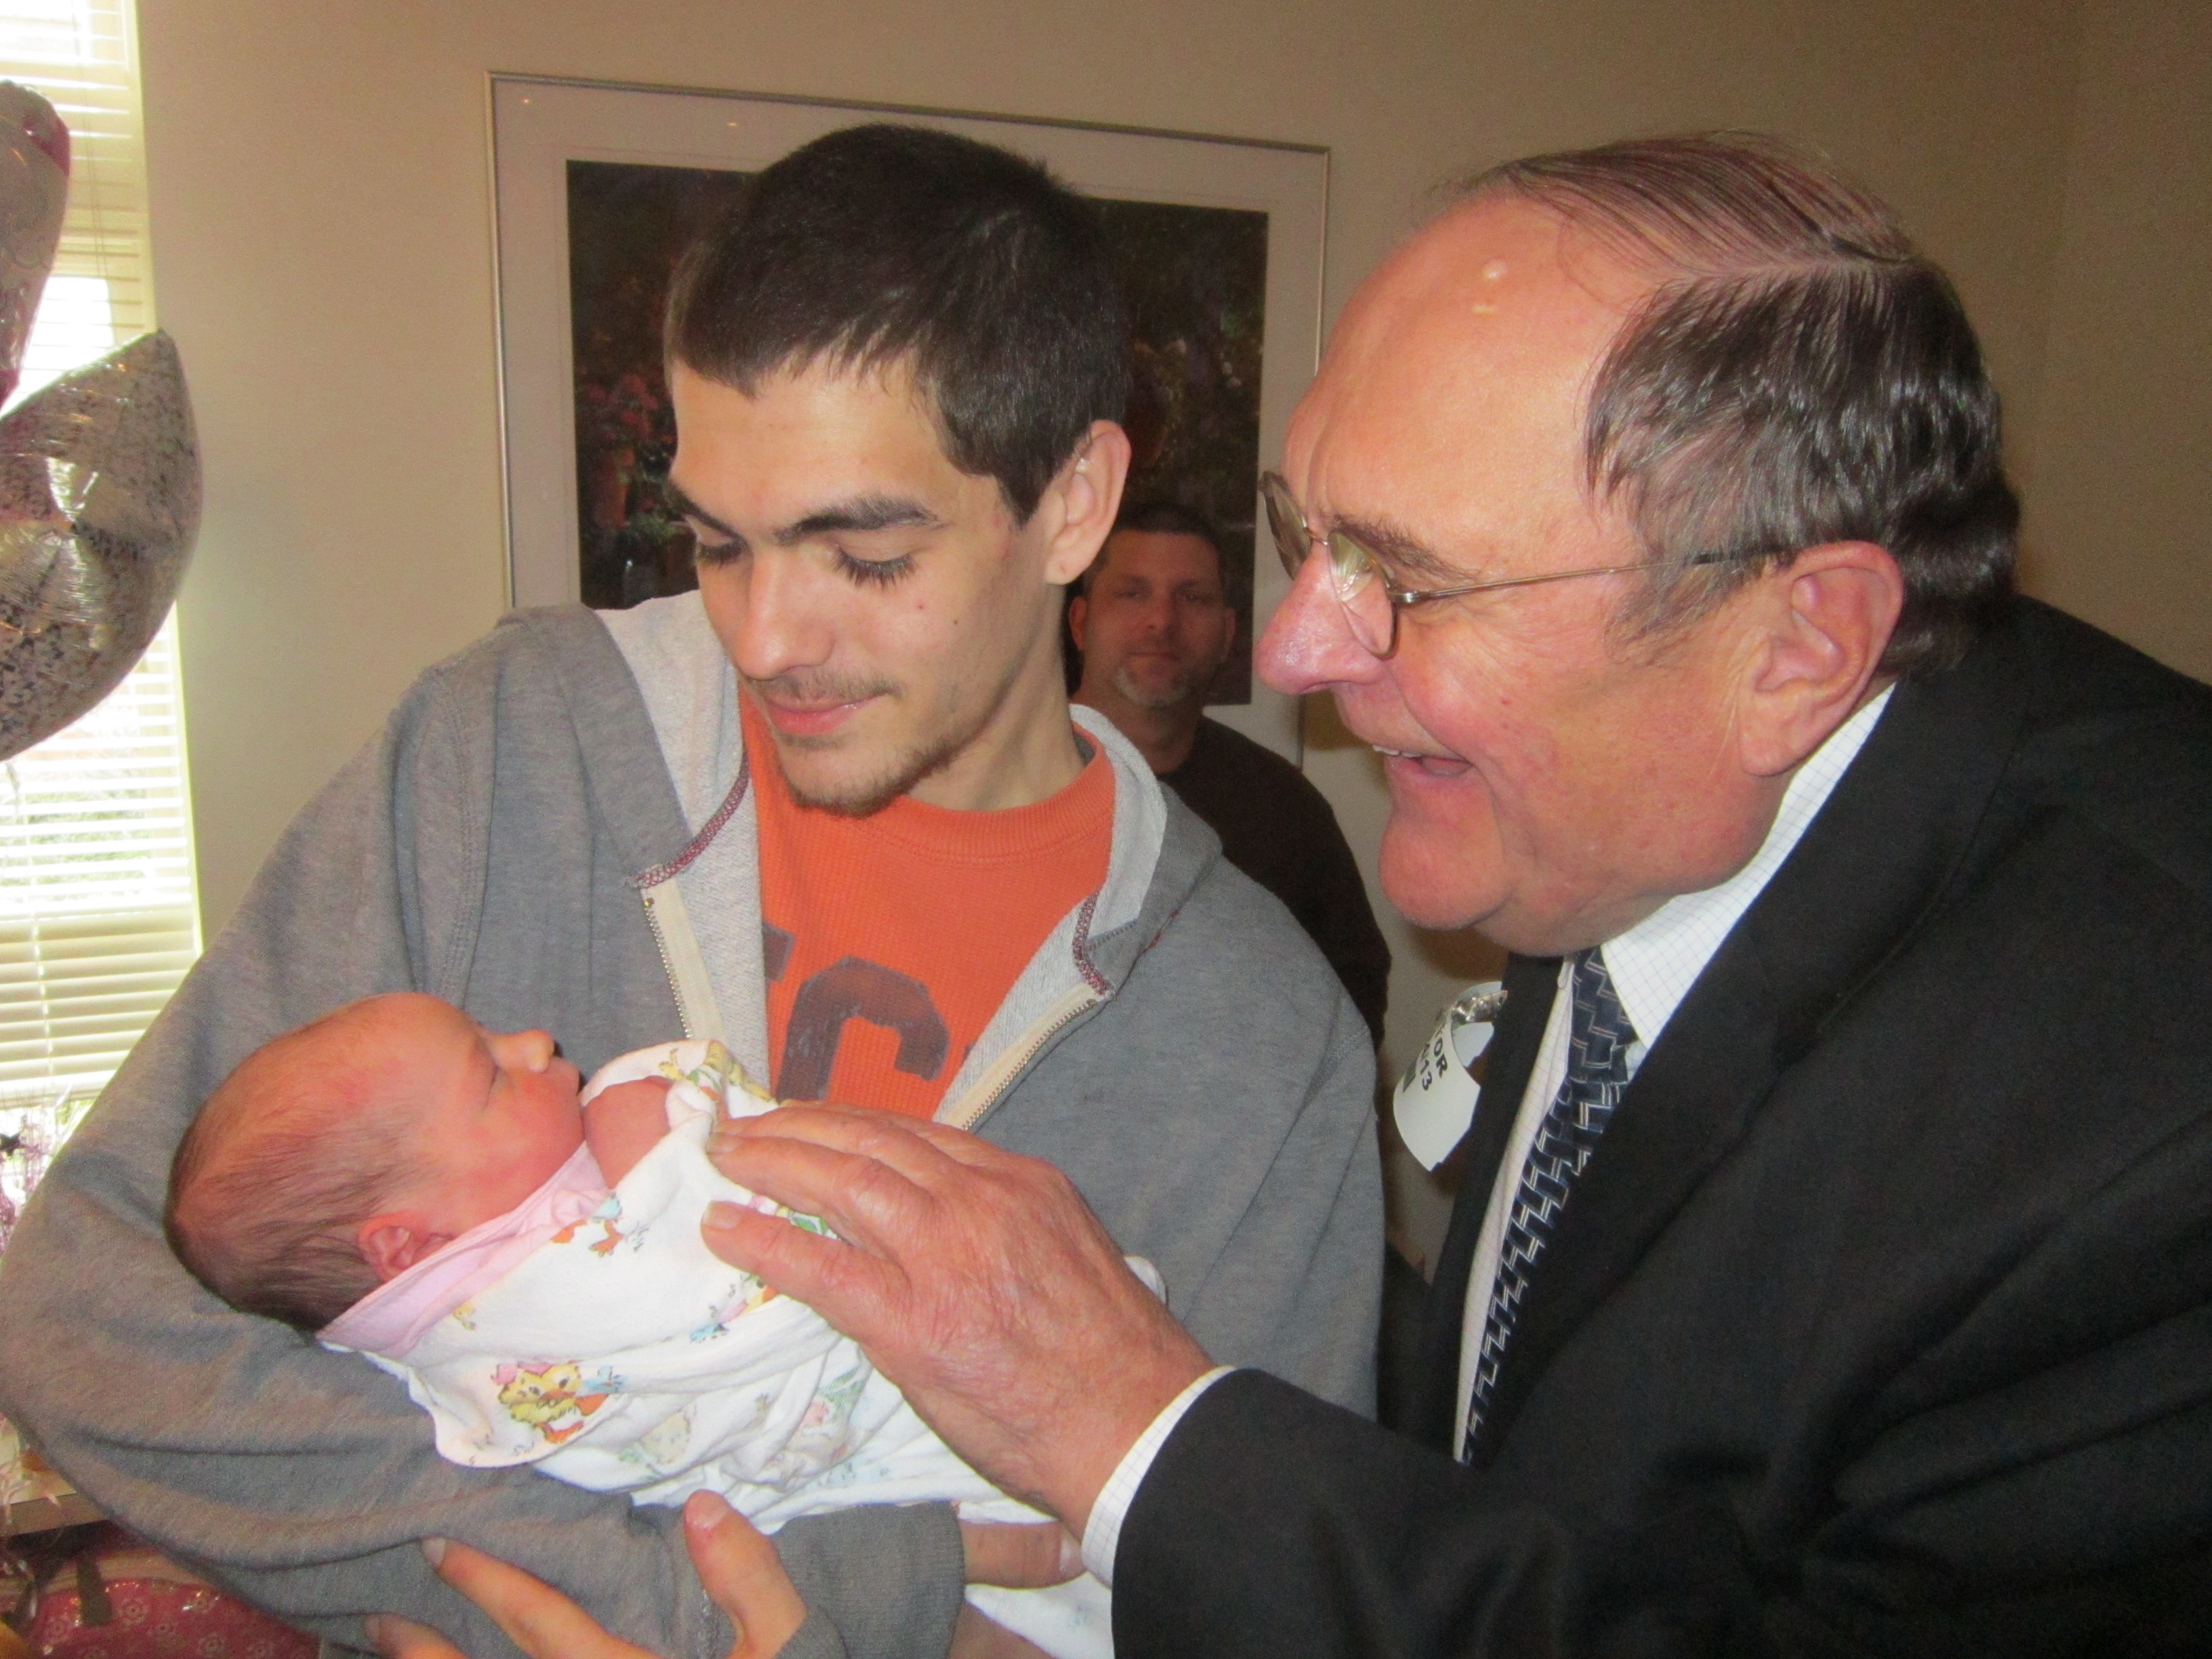
person, people, father, baby, family, newborn, grandfather, grandparents